Miroslav Šalom Freiberger

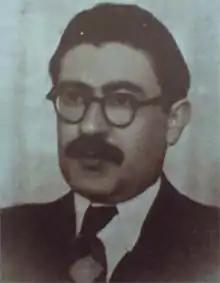

Miroslav Šalom Freiberger (9 January 1903 – 8 May 1943) was a Croatian chief rabbi, translator, writer and spiritual leader. He was educated as a lawyer and doctor of theology.